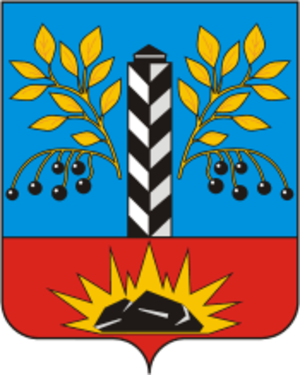
Tcheremkhovo est une ville de l'oblast d'Irkoutsk, en Russie, et le centre administratif du raïon de Tcheremkhovo. Sa population s'élevait à 50 154 en 2020.